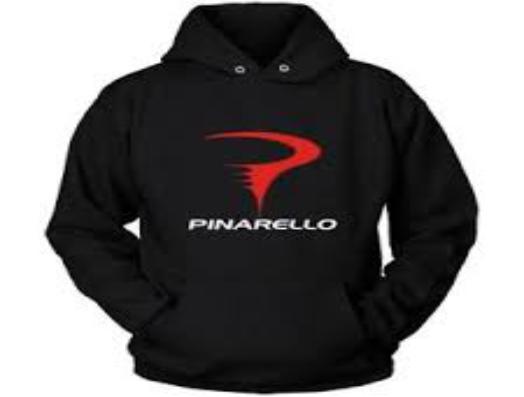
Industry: Transportation